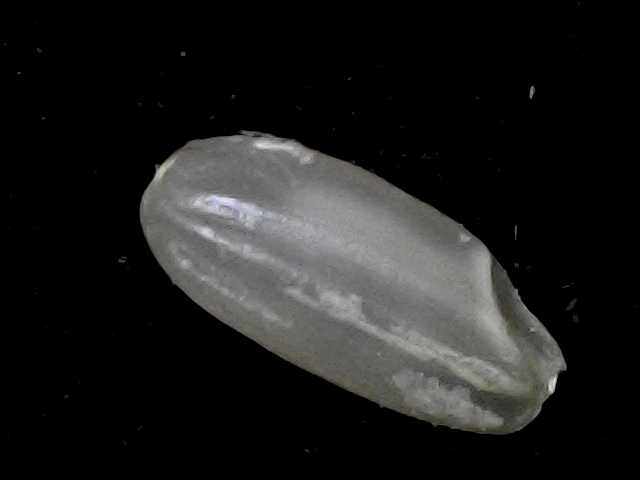
Rice variety: BR22